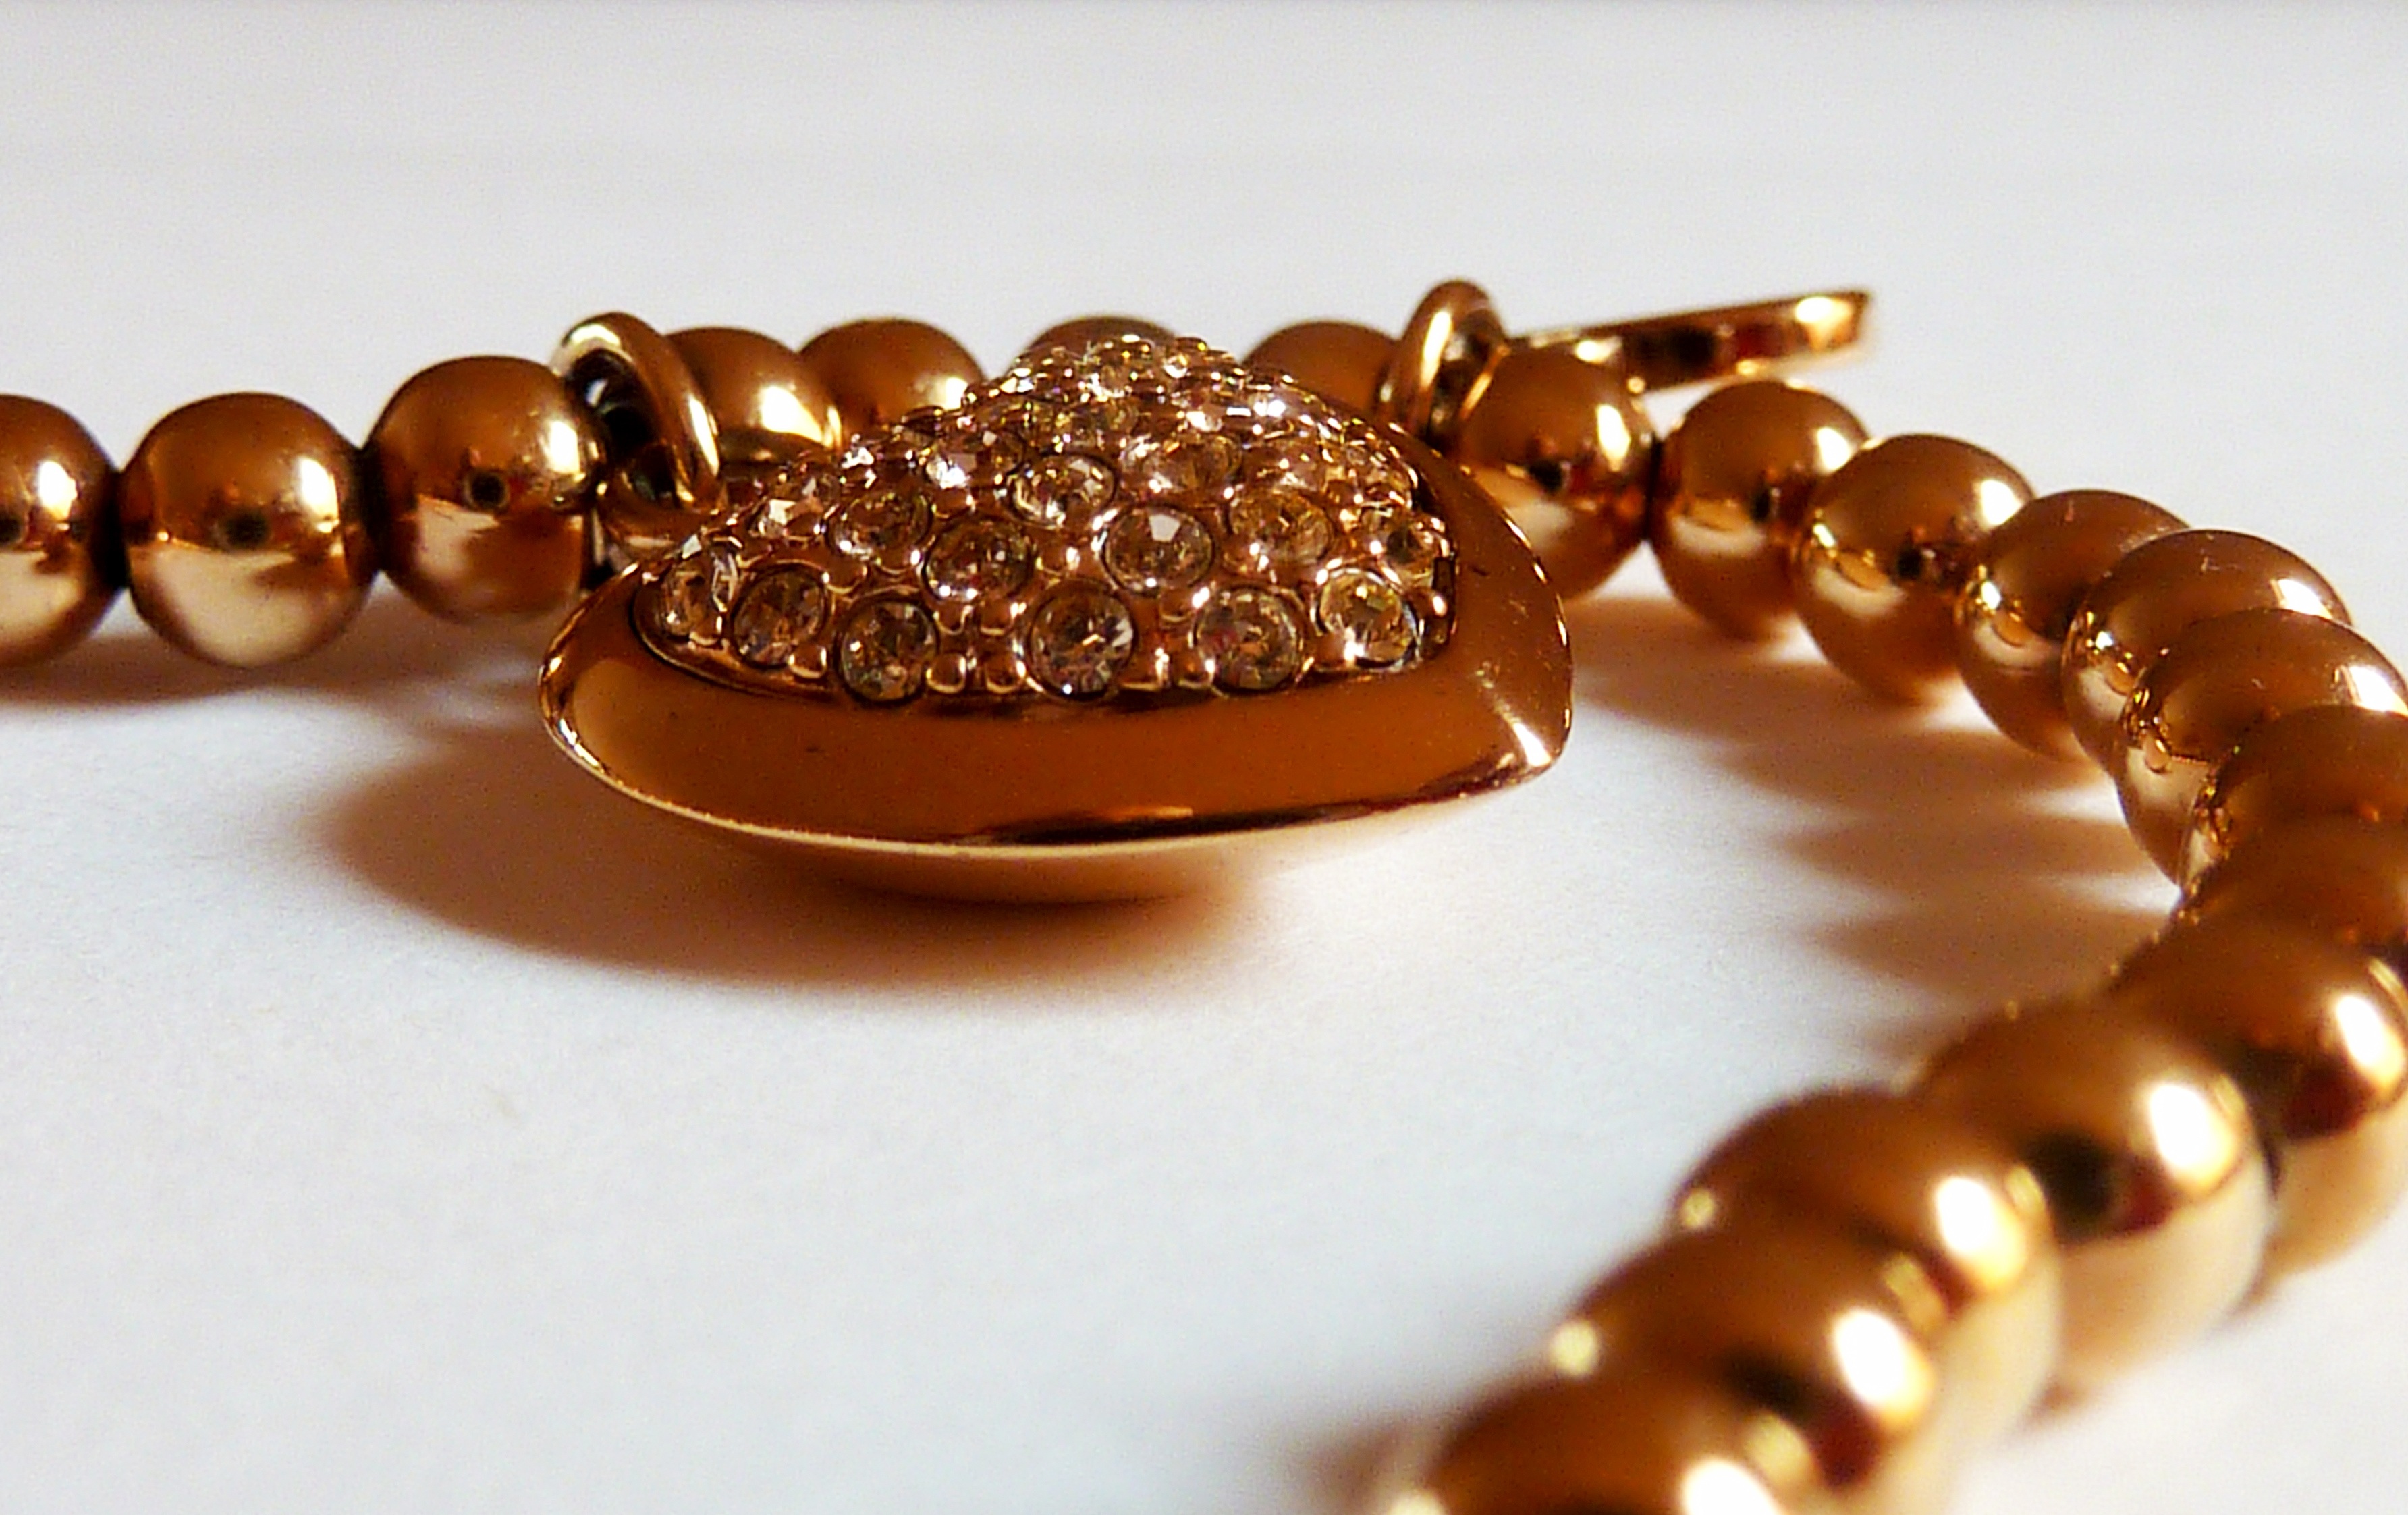
chain, heart, metal, brown, bead, necklace, bracelet, jewellery, gold, copper, shiny, trailers, fashion accessory